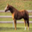
Label: horse